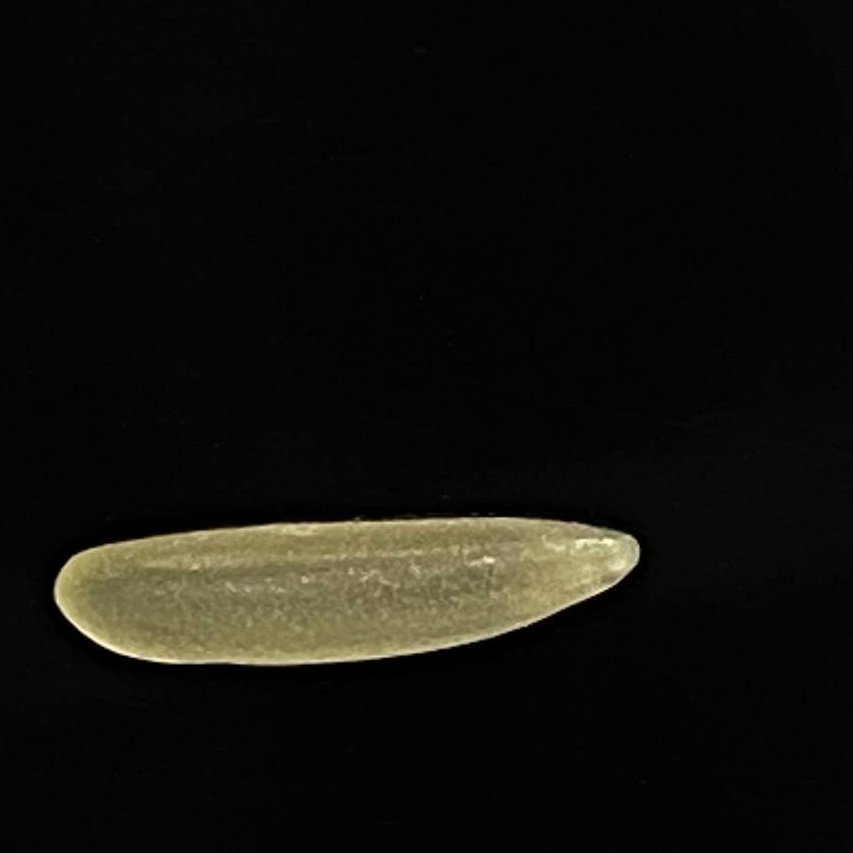
Rice variety: Bashmoti